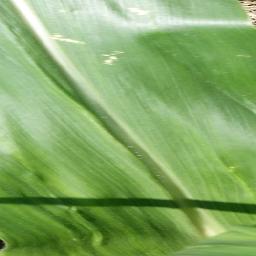
Label: Corn_(Maize)___Healthy